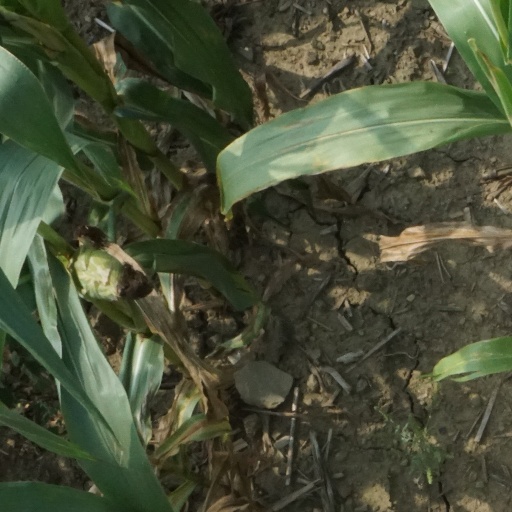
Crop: maize; corn